Freiheit statt Angst

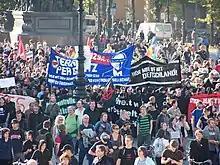
"Freiheit statt Angst" 2007 in Berlin

On 14 April 2007 a demonstration named "Freiheit statt Angst" happened to be in Frankfurt, being attended by at least 1000 people.